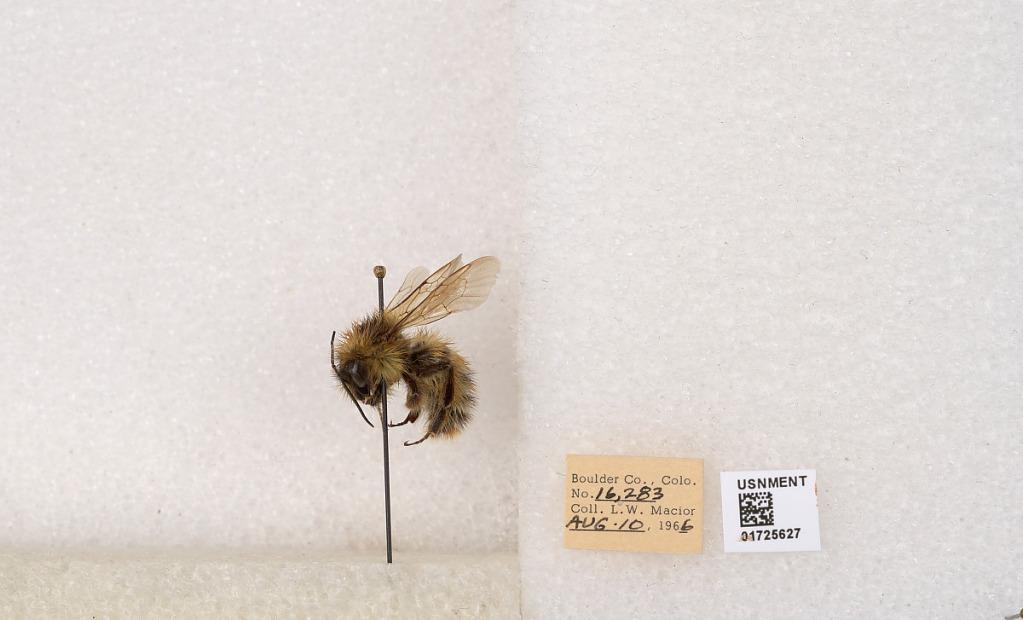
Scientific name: Bombus kirbyellus
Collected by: L. Macior
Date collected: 1966-8-10
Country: United States
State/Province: Colorado
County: Boulder
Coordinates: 40.0925, -105.358